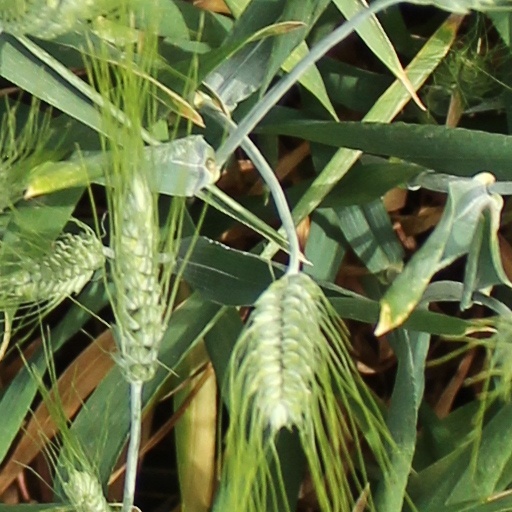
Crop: wheat